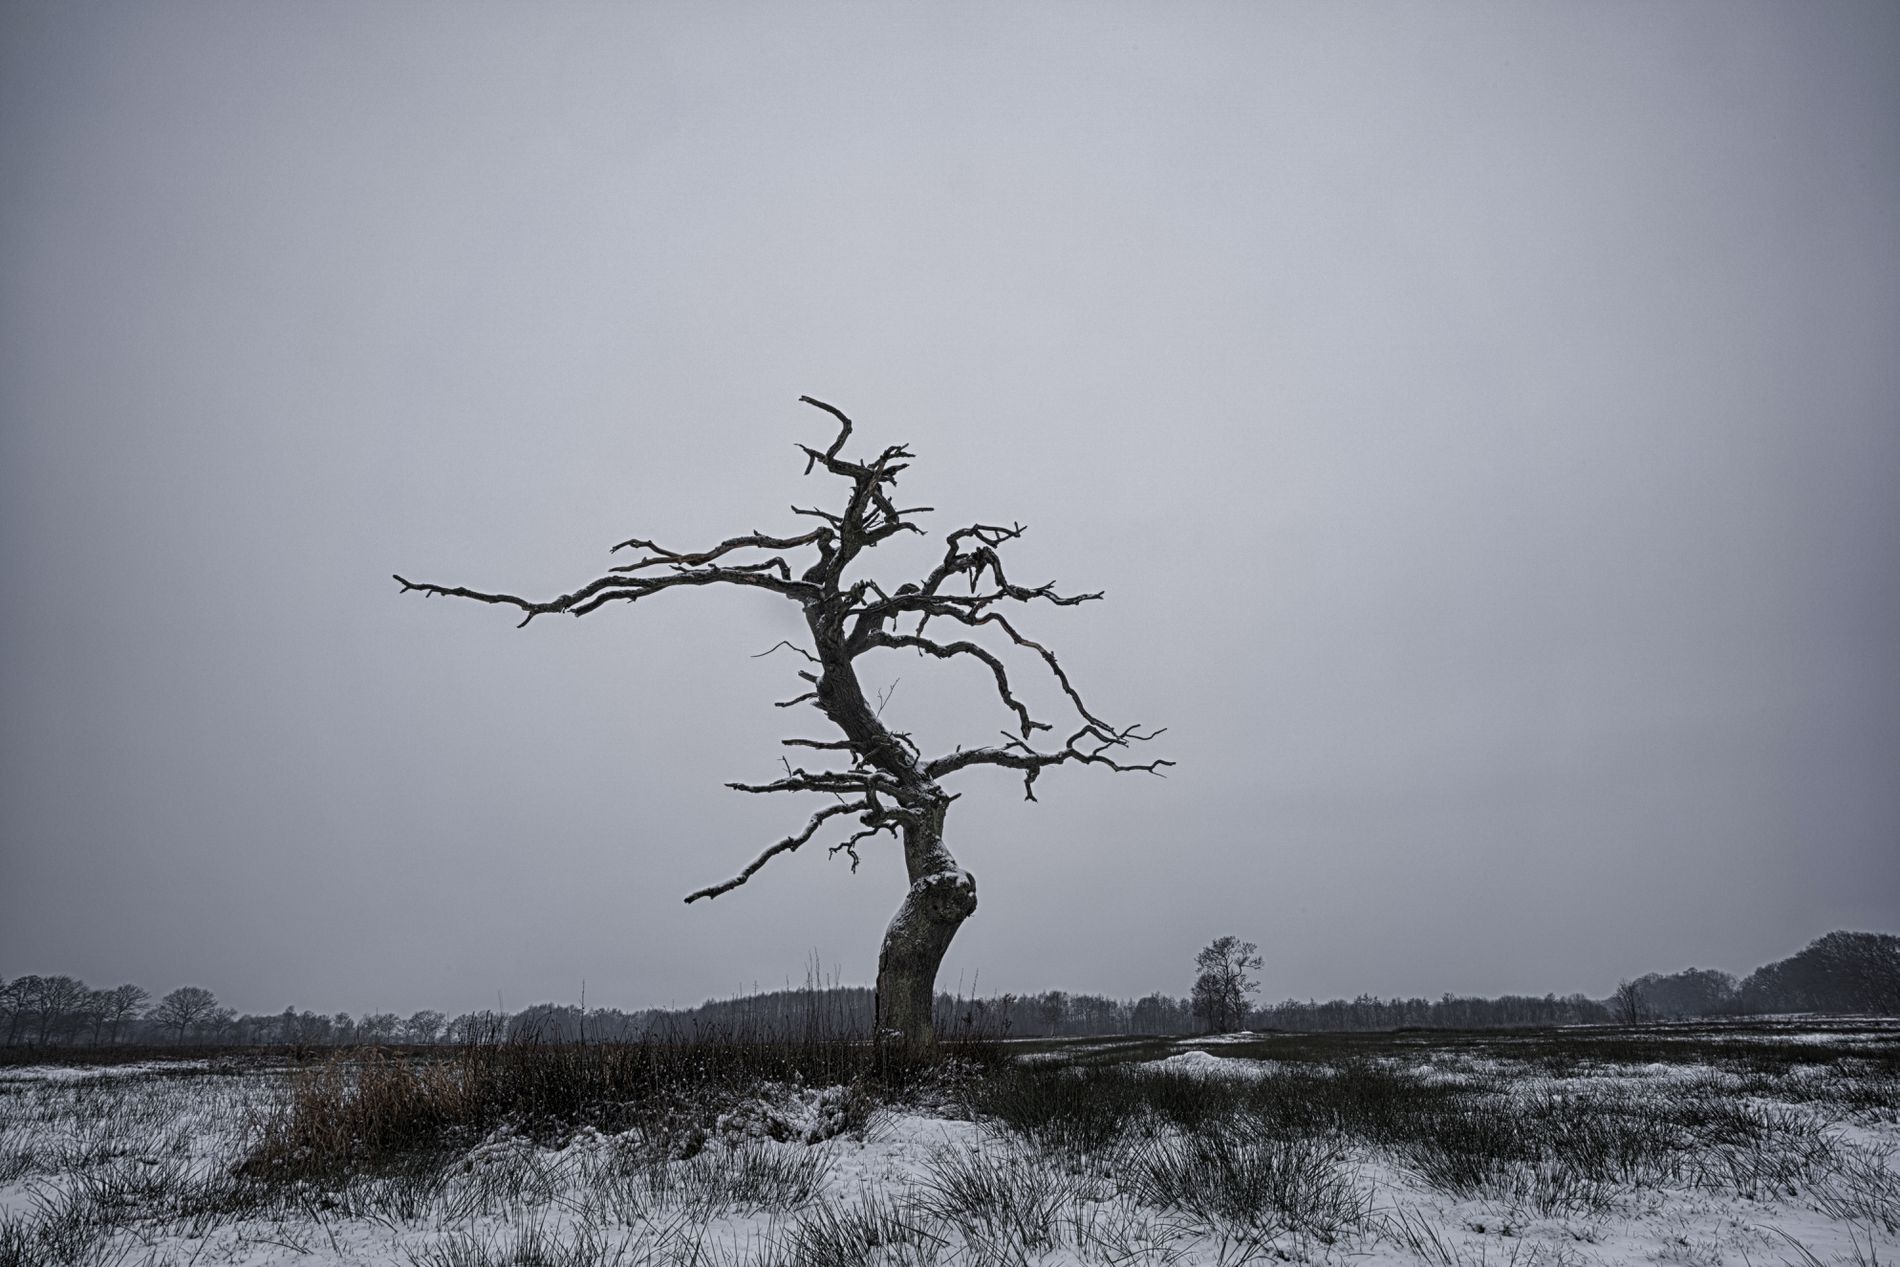
leafless tree
The image depicts a leafless tree standing alone in a snow-covered field under a cloudy, almost dark sky. Its twisted branches stretch out in different directions, giving it an eerie, ghost-like appearance. The overall atmosphere of the image is eerie, terrifying, and serene, evoking a sense of isolation and quiet contemplation.
The lighting in this black and white image is mostly natural, coming from an overcast sky. The cloudy weather softens the light, creating a calm yet eerie atmosphere. The angle of the photo is at eye level, providing a direct and realistic perspective. The tree is positioned almost in the middle of the image, making it the focal point of the scene.
Labels: Plant, Tree, Tree Trunk, Field, Grassland, Nature, Outdoors, Wood, Weather, Ground, Silhouette, Savanna
Camera: SONY ILCE-7RM2
Lens: ZEISS Batis 2.8/18
Aperture: F22
ISO: 50
Focal length: 18.0 mm